Edmond Albius

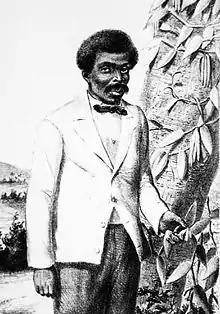
Portrait of Edmond Albius, circa 1863

Edmond Albius (c. 1829 – 9 August 1880) was a horticulturalist from Réunion. Born into slavery, Albius became an important figure in the cultivation of vanilla. At the age of 12, he invented a technique for pollinating vanilla orchids quickly and profitably. Albius's technique revolutionized the cultivation of vanilla and made it possible to profitably grow "Vanilla planifolia" away from its native habitat (Mexico to Brazil).